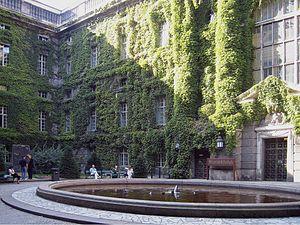
La Bibliothèque d'État de Berlin est une bibliothèque de Berlin et une propriété de la Fondation du patrimoine culturel prussien. Séparée en deux bâtiments, elle constitue une réserve de connaissances de la littérature de tous temps, tous pays et toutes langues. À visée universelle, la bibliothèque est la plus grande en termes de savoirs dans l'aire germanophone. Sa spécificité repose sur ses collections particulières, telles que les plus vieilles illustrations bibliques des fragments Vᵉ siècle de l'Itala de Quedlinbourg ou encore la plus grande collection de manuscrits de Johann Sebastian Bach et Wolfgang Amadeus Mozart.